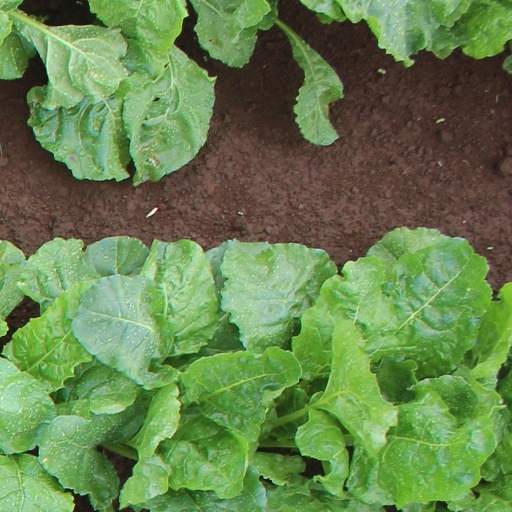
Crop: sugar beet